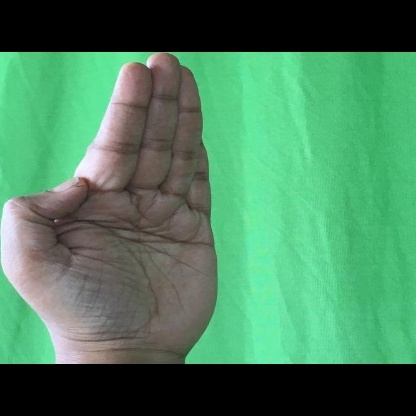
Mudra: Pathaka